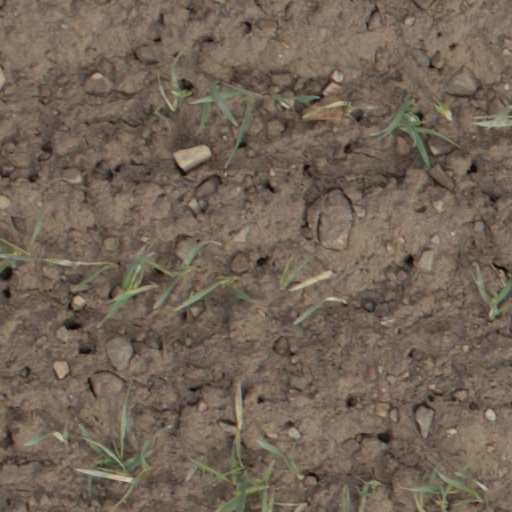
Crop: wheat